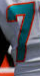
Number: 7